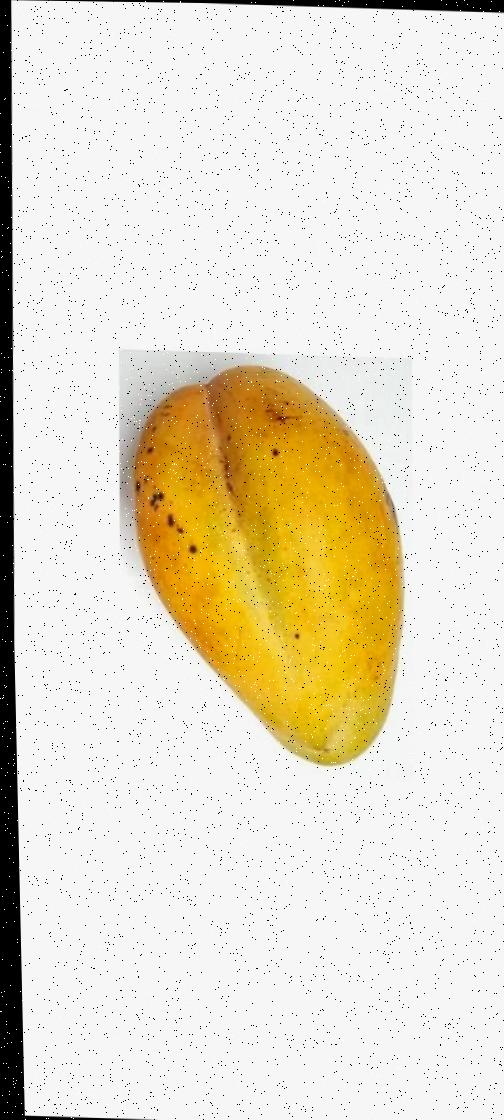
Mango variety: Bari-11